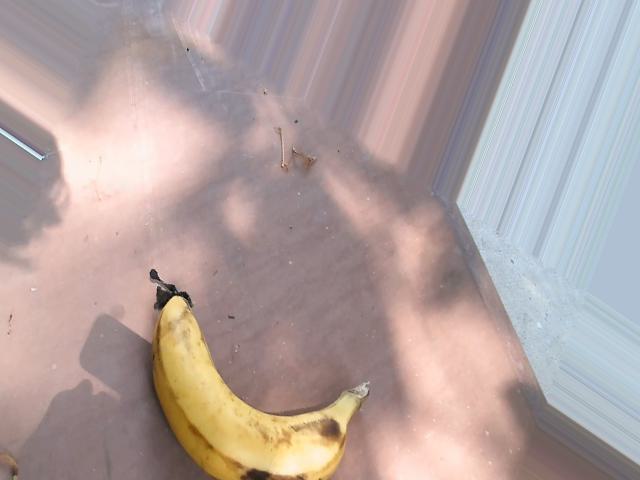
Label: Ripe_Banana